Entrails of a Virgin

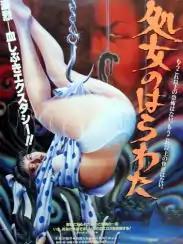
Theatrical release poster

is a 1986 Japanese horror film in the "splatter-eros" subgenre of pink film. Most of the sex scenes are fogged, due to censorship in Japan.